Bara Shaheed Dargah

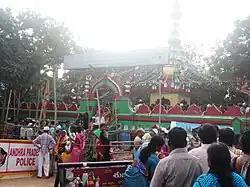
front view of Durgha

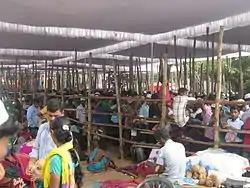
Pilgrims in barracks waiting for ziyarath (darshan) of barasahid tombs

Bara Shaheed Dargah is located in Nellore, Andhra Pradesh, India. "Bara Shaheed Dargah" literally reads "Shrine of twelve martyrs" in Urdu. Dargah is on the bank of the Nellore water tank/lake, and has eid-gah, a tourist resort, and park next to it. It is known for the annual festival of Rotiyaan ki Eid/Rottela Panduga in the month of Muharram in Hijri and attracts followers from across the country and abroad.